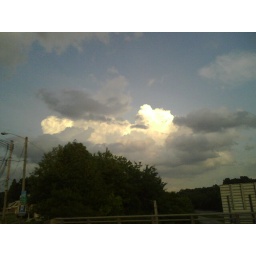
The white clouds have the black clouds in jail